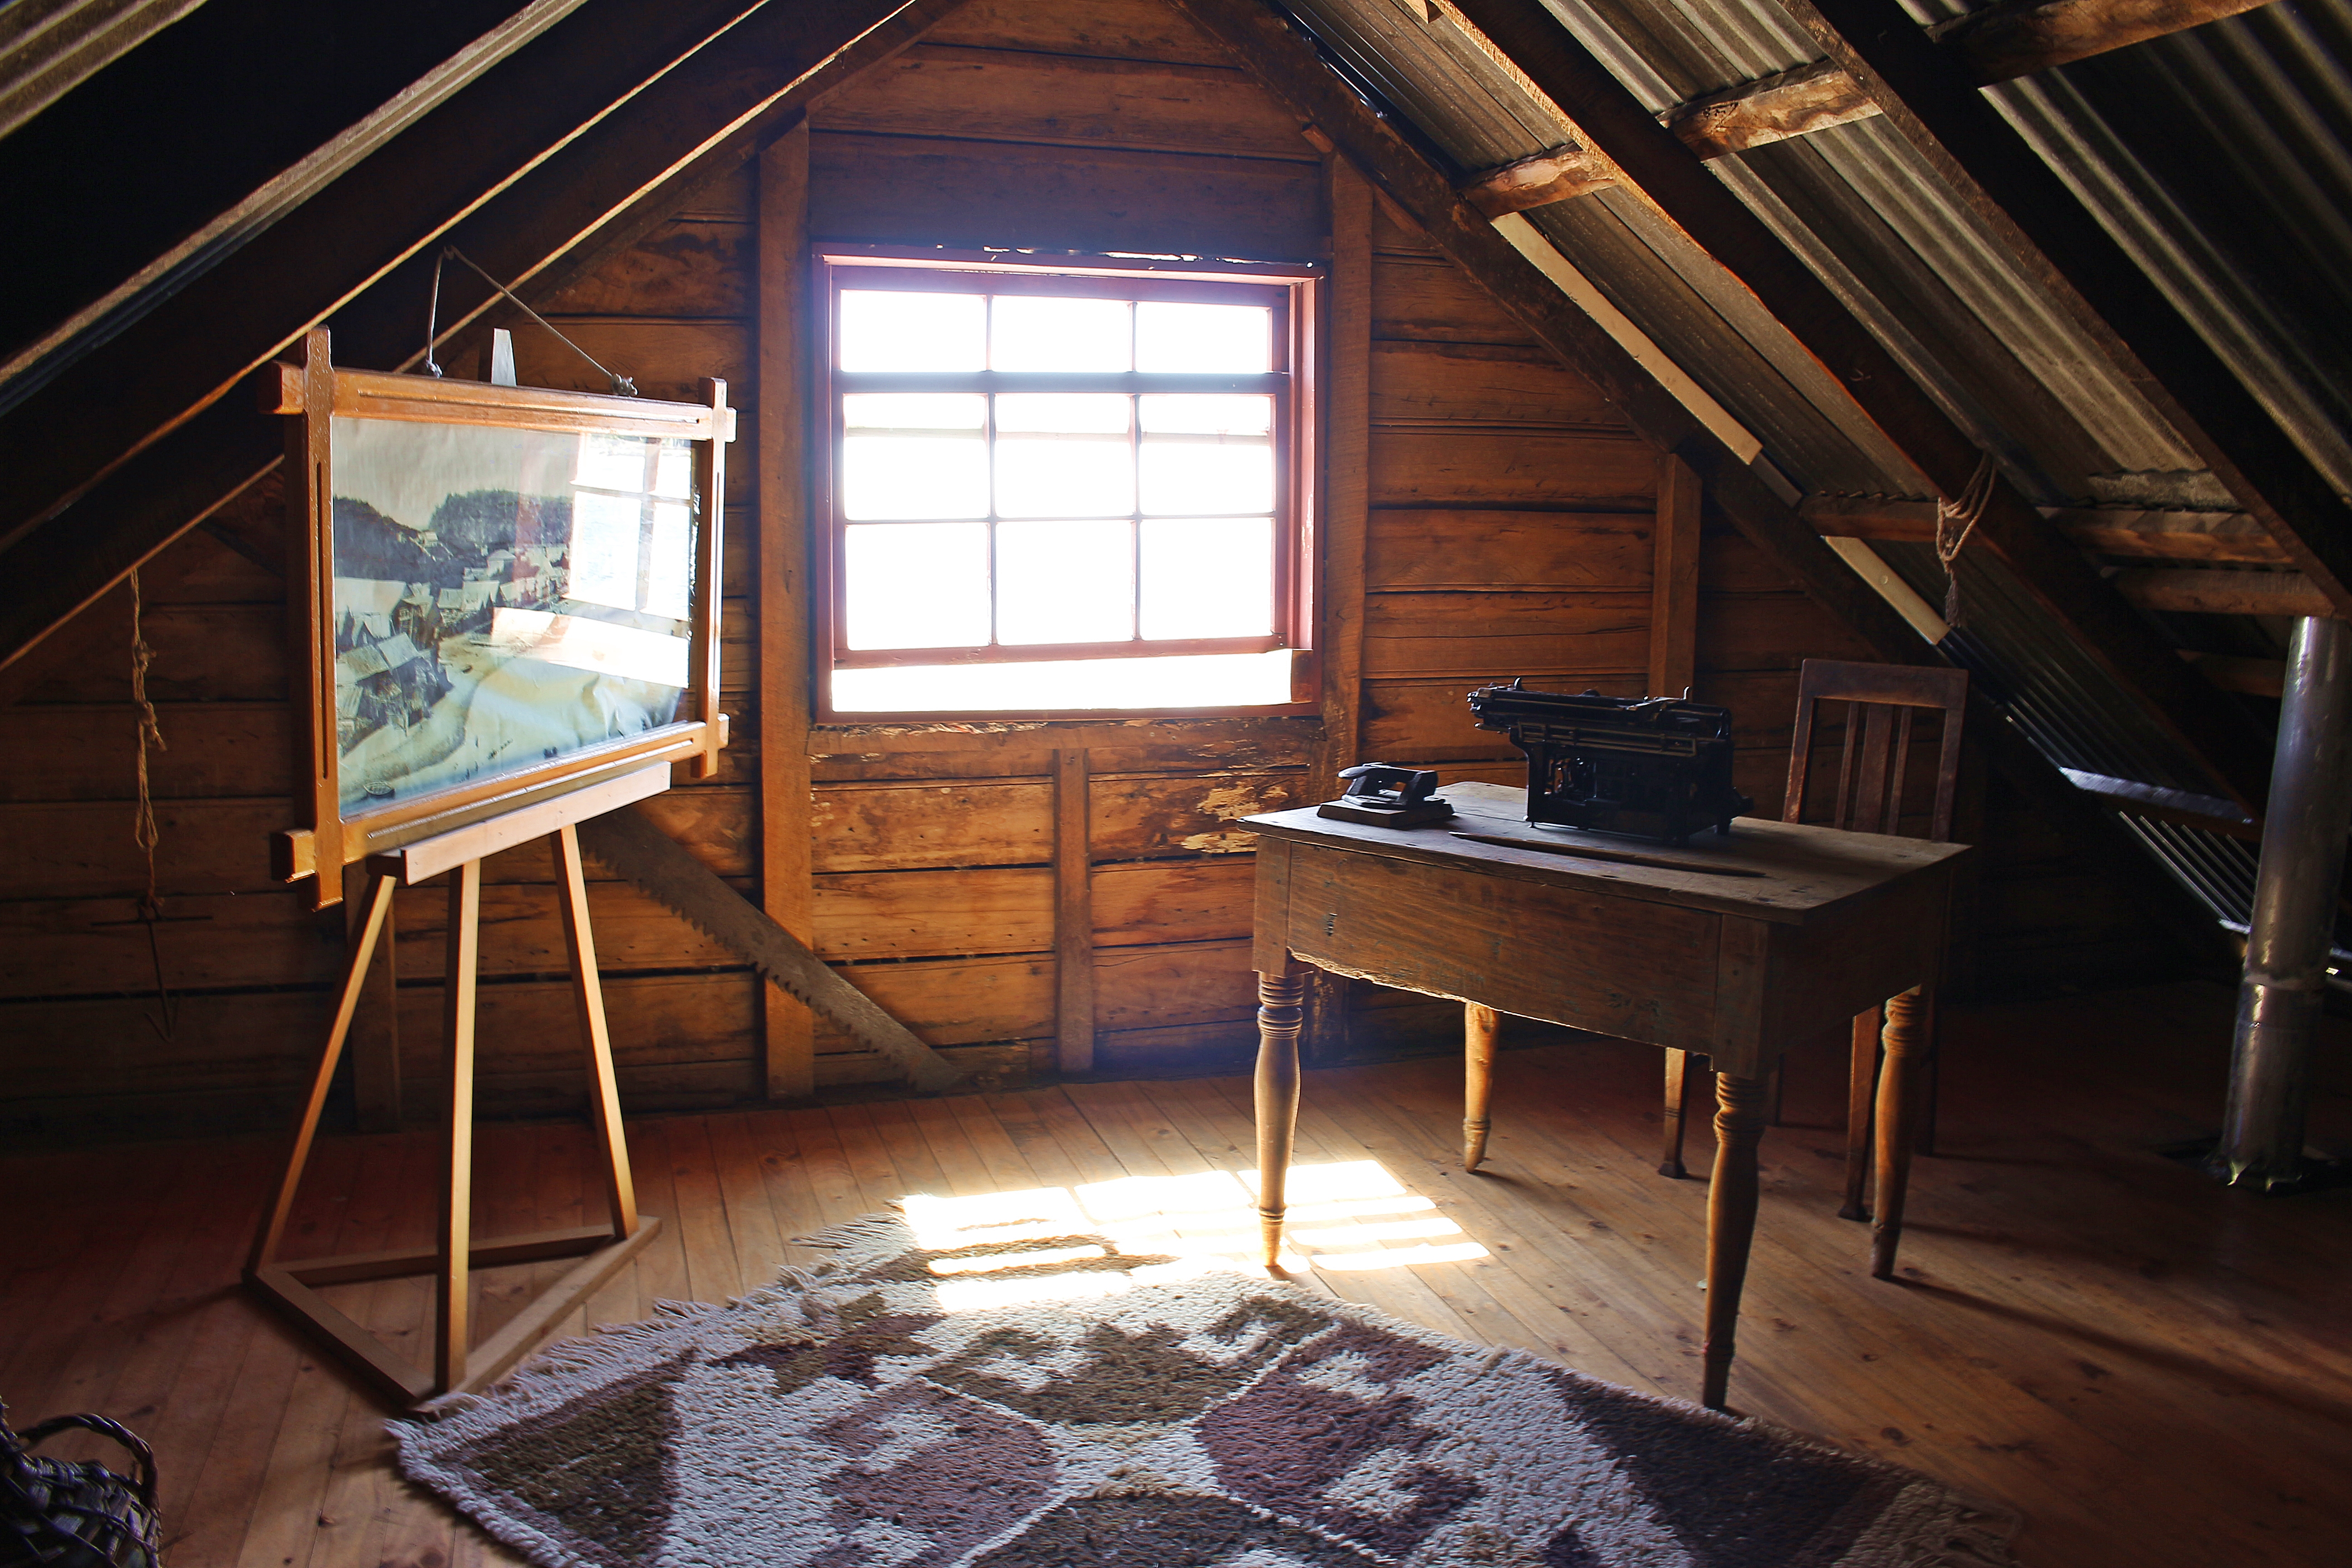
natural, property, easel, window, wood, interior design, lighting, table, floor, flooring, wood stain, hardwood, building, attic, ceiling, hall, beam, office supplies, house, room, varnish, plywood, living room, art, lumber, cupboard, home, light fixture, plank, wood flooring, visual arts, desk, sash window, daylighting, log cabin, glass, shelving, stool